Mettur Dam

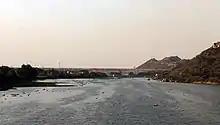
River Cauvery crossing Mettur Dam

The total length of the dam is . The dam creates Stanley Reservoir. The Mettur Hydro Electrical power project is also quite large. The dam, the park, the major hydroelectric power stations, and hills on all sides make Mettur a tourist attraction. Upstream from the dam is Hogenakkal Falls. The maximum level of the dam is and the maximum capacity is 93.47 tmc ft. As of 2004, the capacity of the dam was 1994.19 MCM (million cubic meters) (70.5 tmc ft) due to sedimentation. Area of reservoir is 42.5 square kilometers.